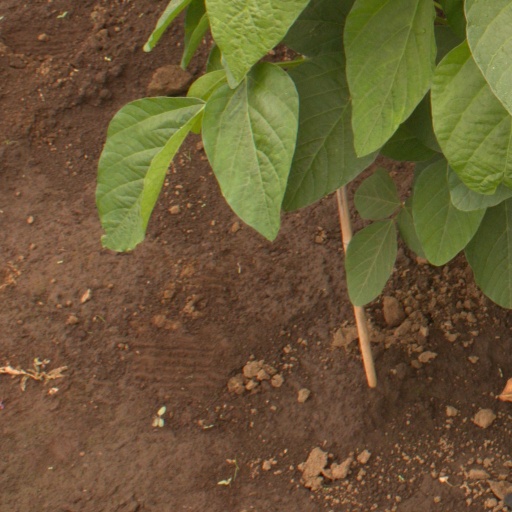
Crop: soybean